2010–11 Calgary Flames season

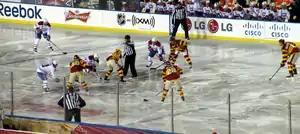
The Flames and Canadiens line up for a faceoff at the Heritage Classic

Exactly 100 days after the Flames last held a playoff position, they climbed back into the top eight with a 7–0–1 run that culminated in a 3–1 victory over the Chicago Blackhawks. Jokinen tied a franchise record for points in a period during a February 14 game against the Colorado Avalanche when he scored four points in the first period of a 9–1 win. The last Flame to accomplish the feat was Al MacInnis in 1991. The victory also marked Kiprusoff's 250th win as a member of the Flames.